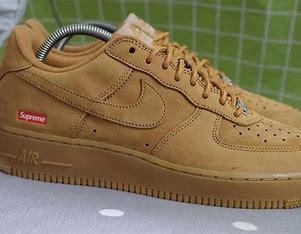
Brand: Nike
Model: Force 1